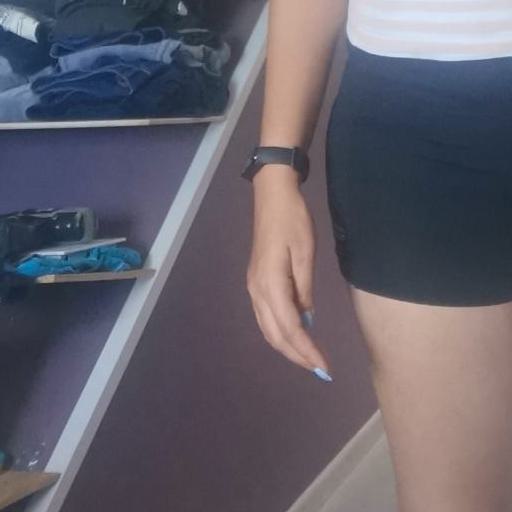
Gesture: no_gesture